Coastal fish

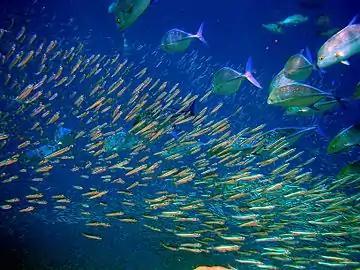
Predator bluefin trevally sizing up schooling anchovies

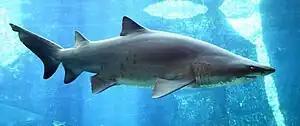
The sand tiger shark is a large coastal shark that inhabits coastal waters worldwide. Its numbers are declining, and it is now listed as a vulnerable species on the IUCN Red List.

At the base of food chains are the primary producers. In the ocean these primary producers are mainly a type of plankton, microscopic phytoplankton which drift in the water column. Phytoplankton need sunlight for photosynthesis to power carbon fixation, so they are mainly located in sunlit surface waters. Phytoplankton also need and rapidly use nutrients in the water column. The phytoplankton are eaten by zooplankton, which in turn are eaten by predatory zooplankton. Filter feeders then eat the plankton and larger predatory fish eat the filter feeders (see diagram at the right).